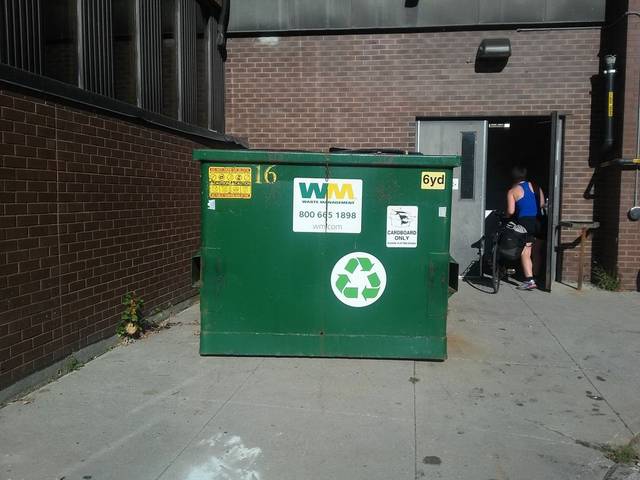
Region: Canada
Coordinates: 45.381, -75.699